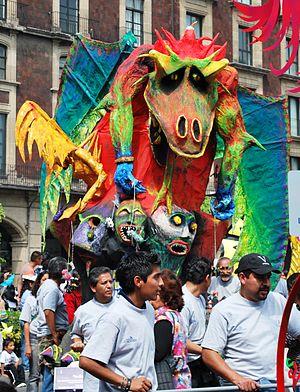
Les alebrijes sont des sculptures d'art folklorique mexicain, aux couleurs vives, de créatures fantastiques. Les premiers alebrijes, ainsi que l'utilisation du terme, sont créés par Pedro Linares. Dans les années 1930, Linares est tombé très malade et alors qu'il est au lit, inconscient, il rêve d'un endroit étrange ressemblant à une forêt. Là, il voit des arbres, des animaux, des rochers, des nuages qui se transforment soudain en quelque chose d'étrange, une sorte d'animal, mais inconnu. Il voit un âne aux ailes de papillon, un coq aux cornes de taureau, un lion à tête d'aigle, et tous criaient un mot, « Alebrijes ». Une fois rétabli, il commence à recréer les créatures qu'il voyait, en carton et en papier mâché et les a appelées alebrijes.